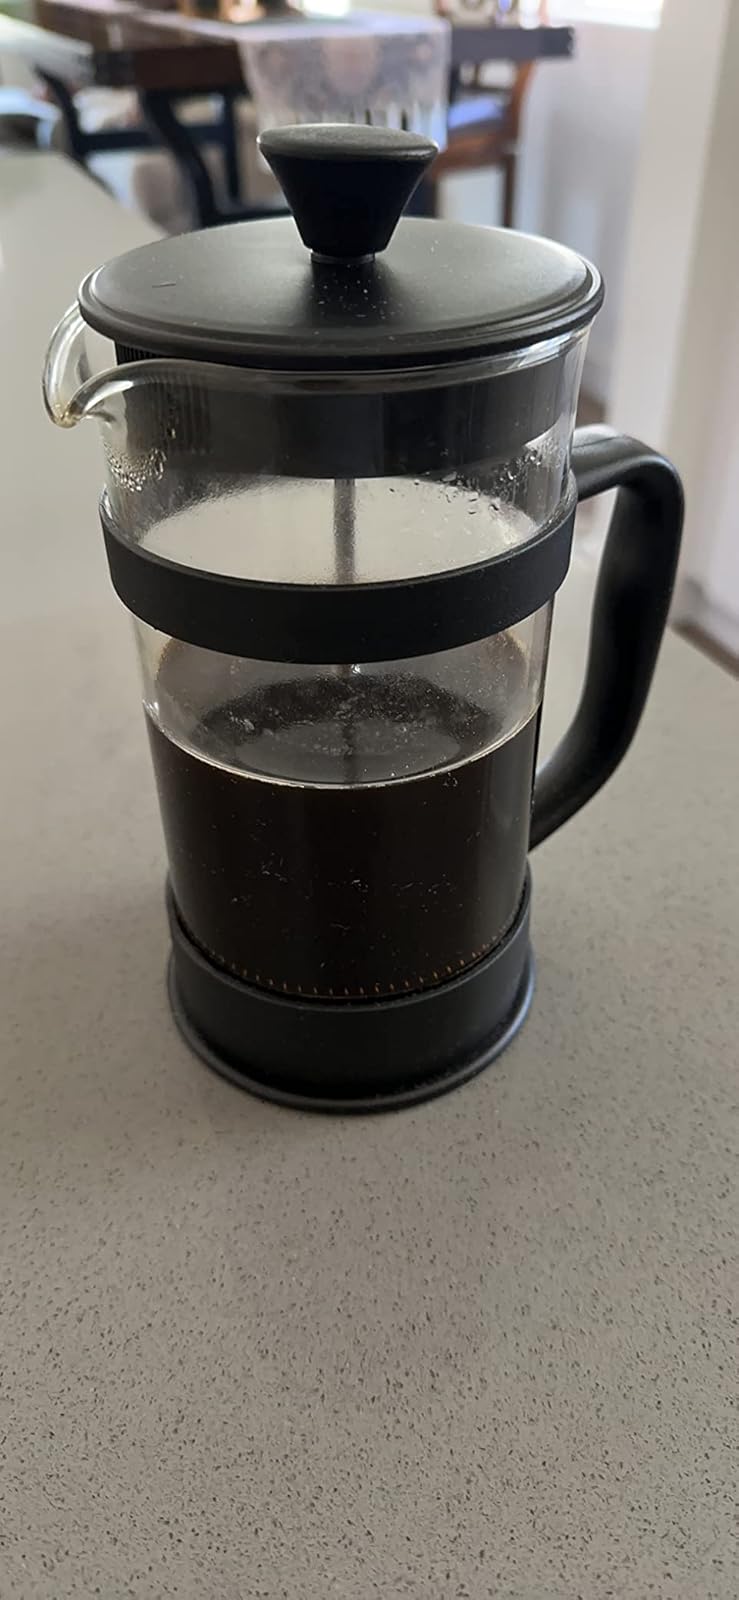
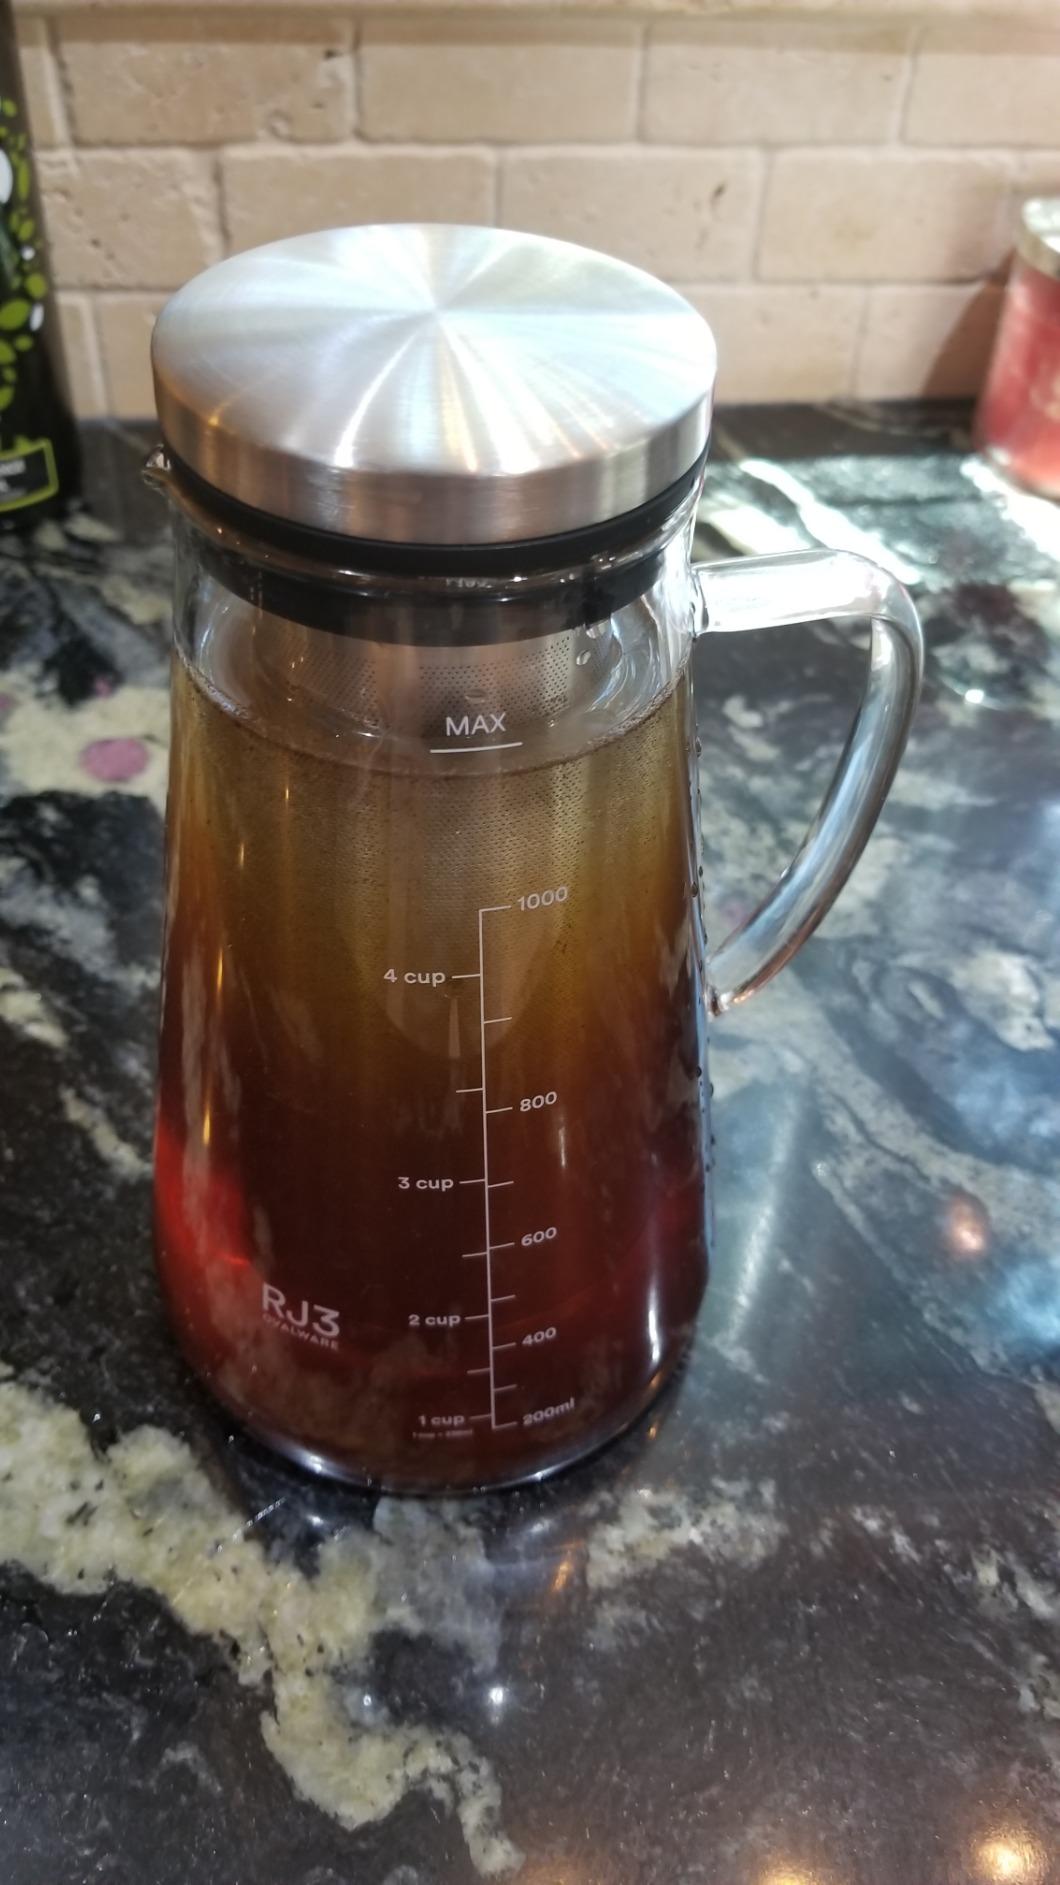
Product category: items_tea
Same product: no